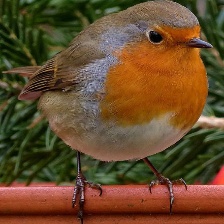
Species: JAPANESE ROBIN
Scientific name: ERITHACUS AKAHIGE
ImageNet parent category: robin